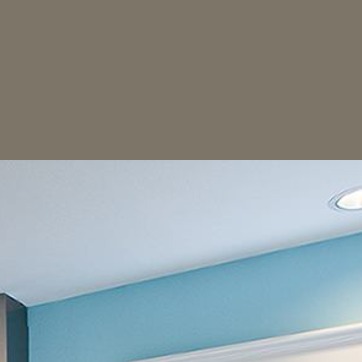
Material: painted